City Center Building

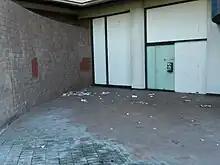
evidence of disuse at ground level

Plans were announced in early 2008 for remodeling the tower, including seismic retrofitting and conversion to office space. There were also plans to build condominiums over the Centennial Hall parking garage, which has also been demolished.